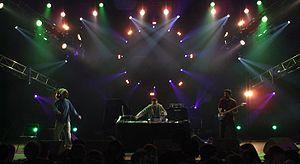
Kanka, accompagnée de Mc Olivia et Chris B, en concert au festival Rocktambule à Grenoble
Kanka est un musicien dub français né en 1977. Multi-instrumentiste issu du reggae, il joue de la batterie, des percussions, du clavier, de la basse, et des machines.